First Methodist Church of St. Petersburg

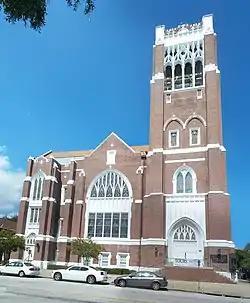

The First Methodist Church of St. Petersburg (also known as the First United Methodist Church of St. Petersburg) is a historic church in St. Petersburg, Florida. It is located at 212 3rd Street, North. On September 13, 1990, it was added to the U.S. National Register of Historic Places.